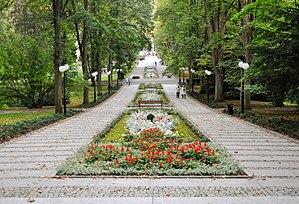
Polanica-Zdrój est une ville de Pologne, située dans le sud-ouest du pays dans la voïvodie de Basse-Silésie.